Mehdi Abdi

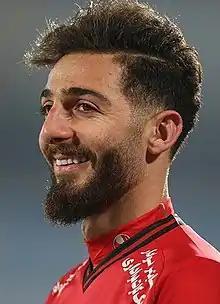
Abdi with Persepolis in 2021

Mehdi Abdi Ghara (""; born 30 November 1998) is an Iranian professional footballer who plays as a forward for Persian Gulf Pro League club Malavan.